Stade Jean-Ivoula

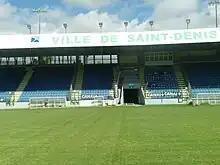
Stade Jean Ivoula

The Stade Jean-Ivoula, colloquially known as Stade de l'Est, is a multi-use stadium in Saint-Denis, Réunion. It is currently used mostly for football matches. The stadium holds 7,500.